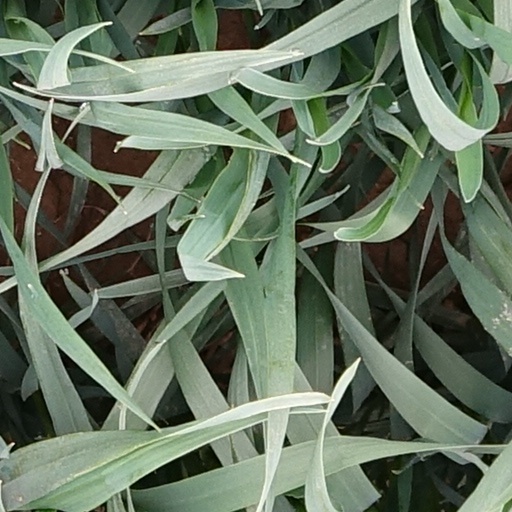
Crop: wheat